Premiership of John Edward Brownlee

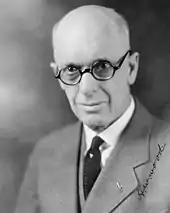
Henry Wise Wood was an important ally of Brownlee's in the UFA.

In 1928, Brownlee's government had to select a replacement for Henry Marshall Tory, the first President of the University of Alberta, who was leaving to become the first head of the National Research Council. After narrowing the candidates to Premier of Manitoba John Bracken and University of Manitoba geologist Robert Charles Wallace, Brownlee privately consulted friend and former Progressive leader Thomas Crerar, who knew both men. Crerar reported that in his opinion and those of his close friends Bracken was the better choice, owing to his superior administrative experience. Brownlee eventually opted for Wallace, both because of concern for Bracken's health and for fear that he would be seen as a political appointment.